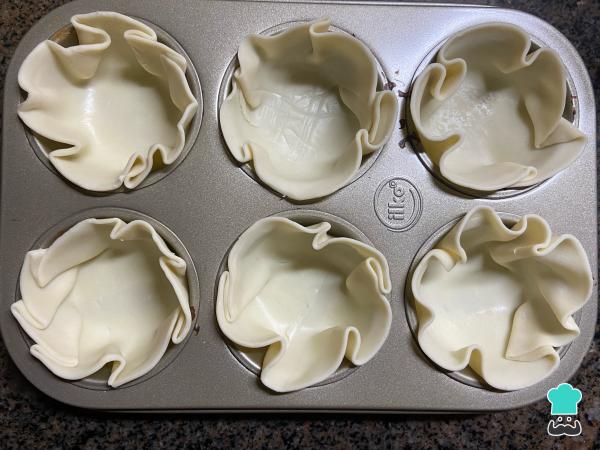
Dispón las tapas de empanada dentro de los moldes para muffins, torneando un poco los bordes para dar el efecto canastita. Si no tienes estos moldes, al final de la receta te daremos otras opciones para que puedas hacerlos. Pre cocínalas en el horno precalentado a temperatura máxima durante 3 minutos.